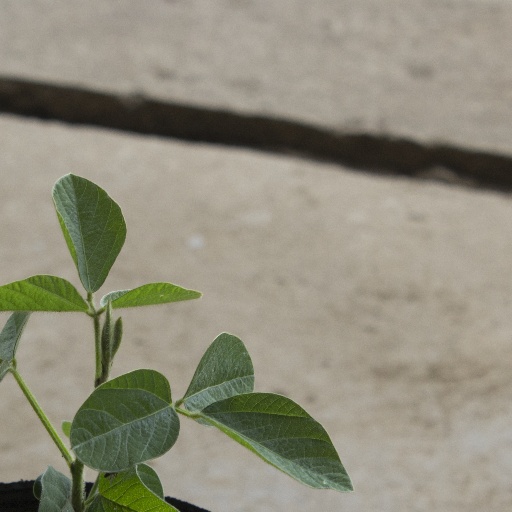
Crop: soybean